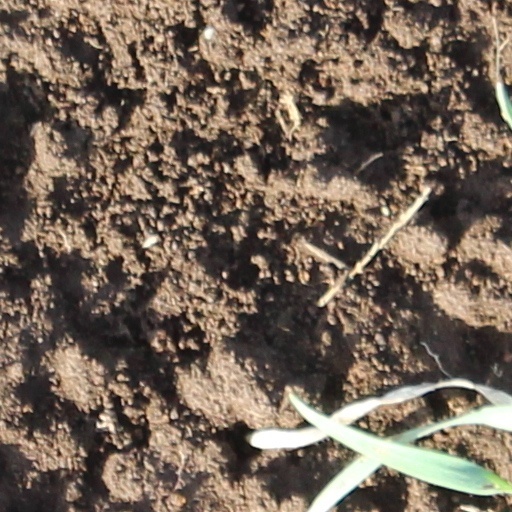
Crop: wheat